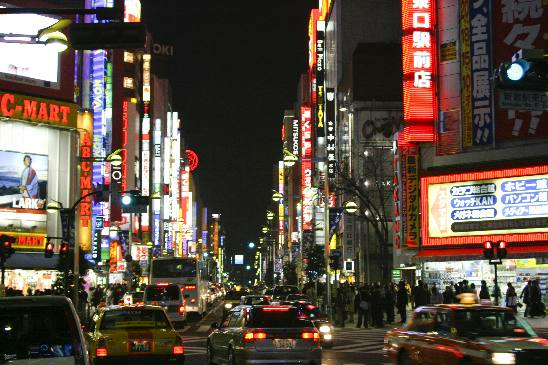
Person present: No